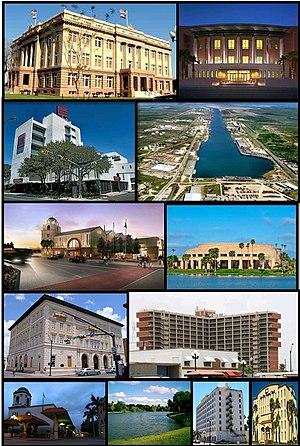
Brownsville est une ville des États-Unis, siège du comté de Cameron dans l'État du Texas. Elle comptait 180 097 habitants en 2012. Elle est la seizième ville la plus peuplée du Texas.